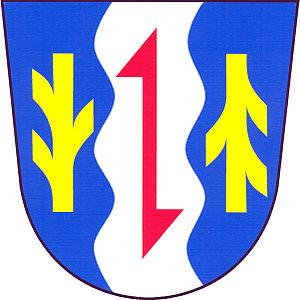
Jetřichov est une commune du district de Náchod, dans la région de Hradec Králové, en Tchéquie. Sa population s'élevait à 459 habitants en 2017.